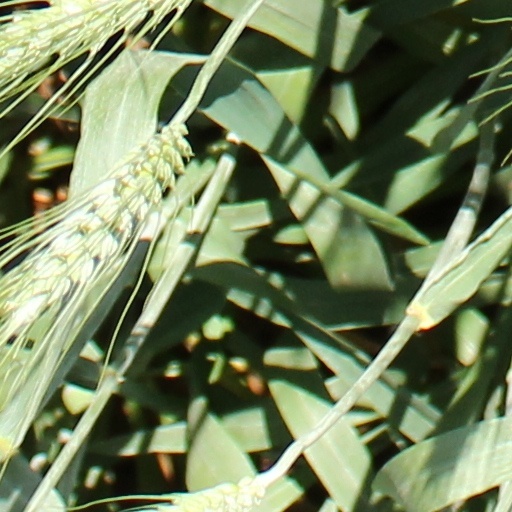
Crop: wheat